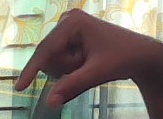
ASL sign: Q